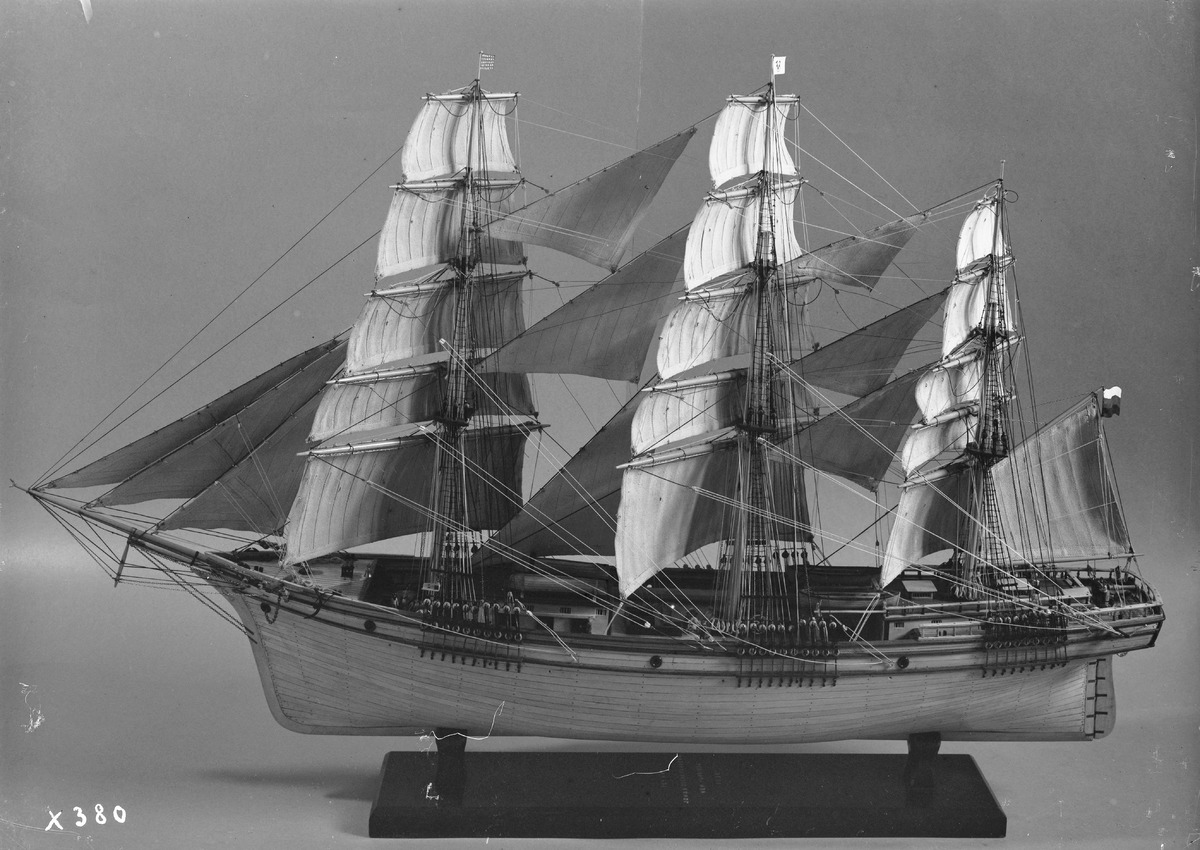
Oululaisen Toivo-laivan pienoismalli
A scale model of a ship from Oulu called Toivo
sisällön kuvaus: Oululaisen Toivo-laivan pienoismalli 22.6.1934. Entinen oululainen merimies Johan Oscar Erickson rakensi pienoismallin Amerikassa ja lahjoitti sen Oulun museolle. content description: A scale model of a ship from Oulu called Toivo on June 22, 1934. Johan Oscar Erickson, a former sailor from Oulu, built the scale model in America and donated it to Oulu Museum.
Vuosi: 1934
Paikka: Suomi, Oulu, Suomi, Pohjois-Pohjanmaa, Oulu
Aiheet: Oulun museo; laivat; purjelaivat; pienoismallit; museoesineet; ships; museum objects; scale models; models; sailing